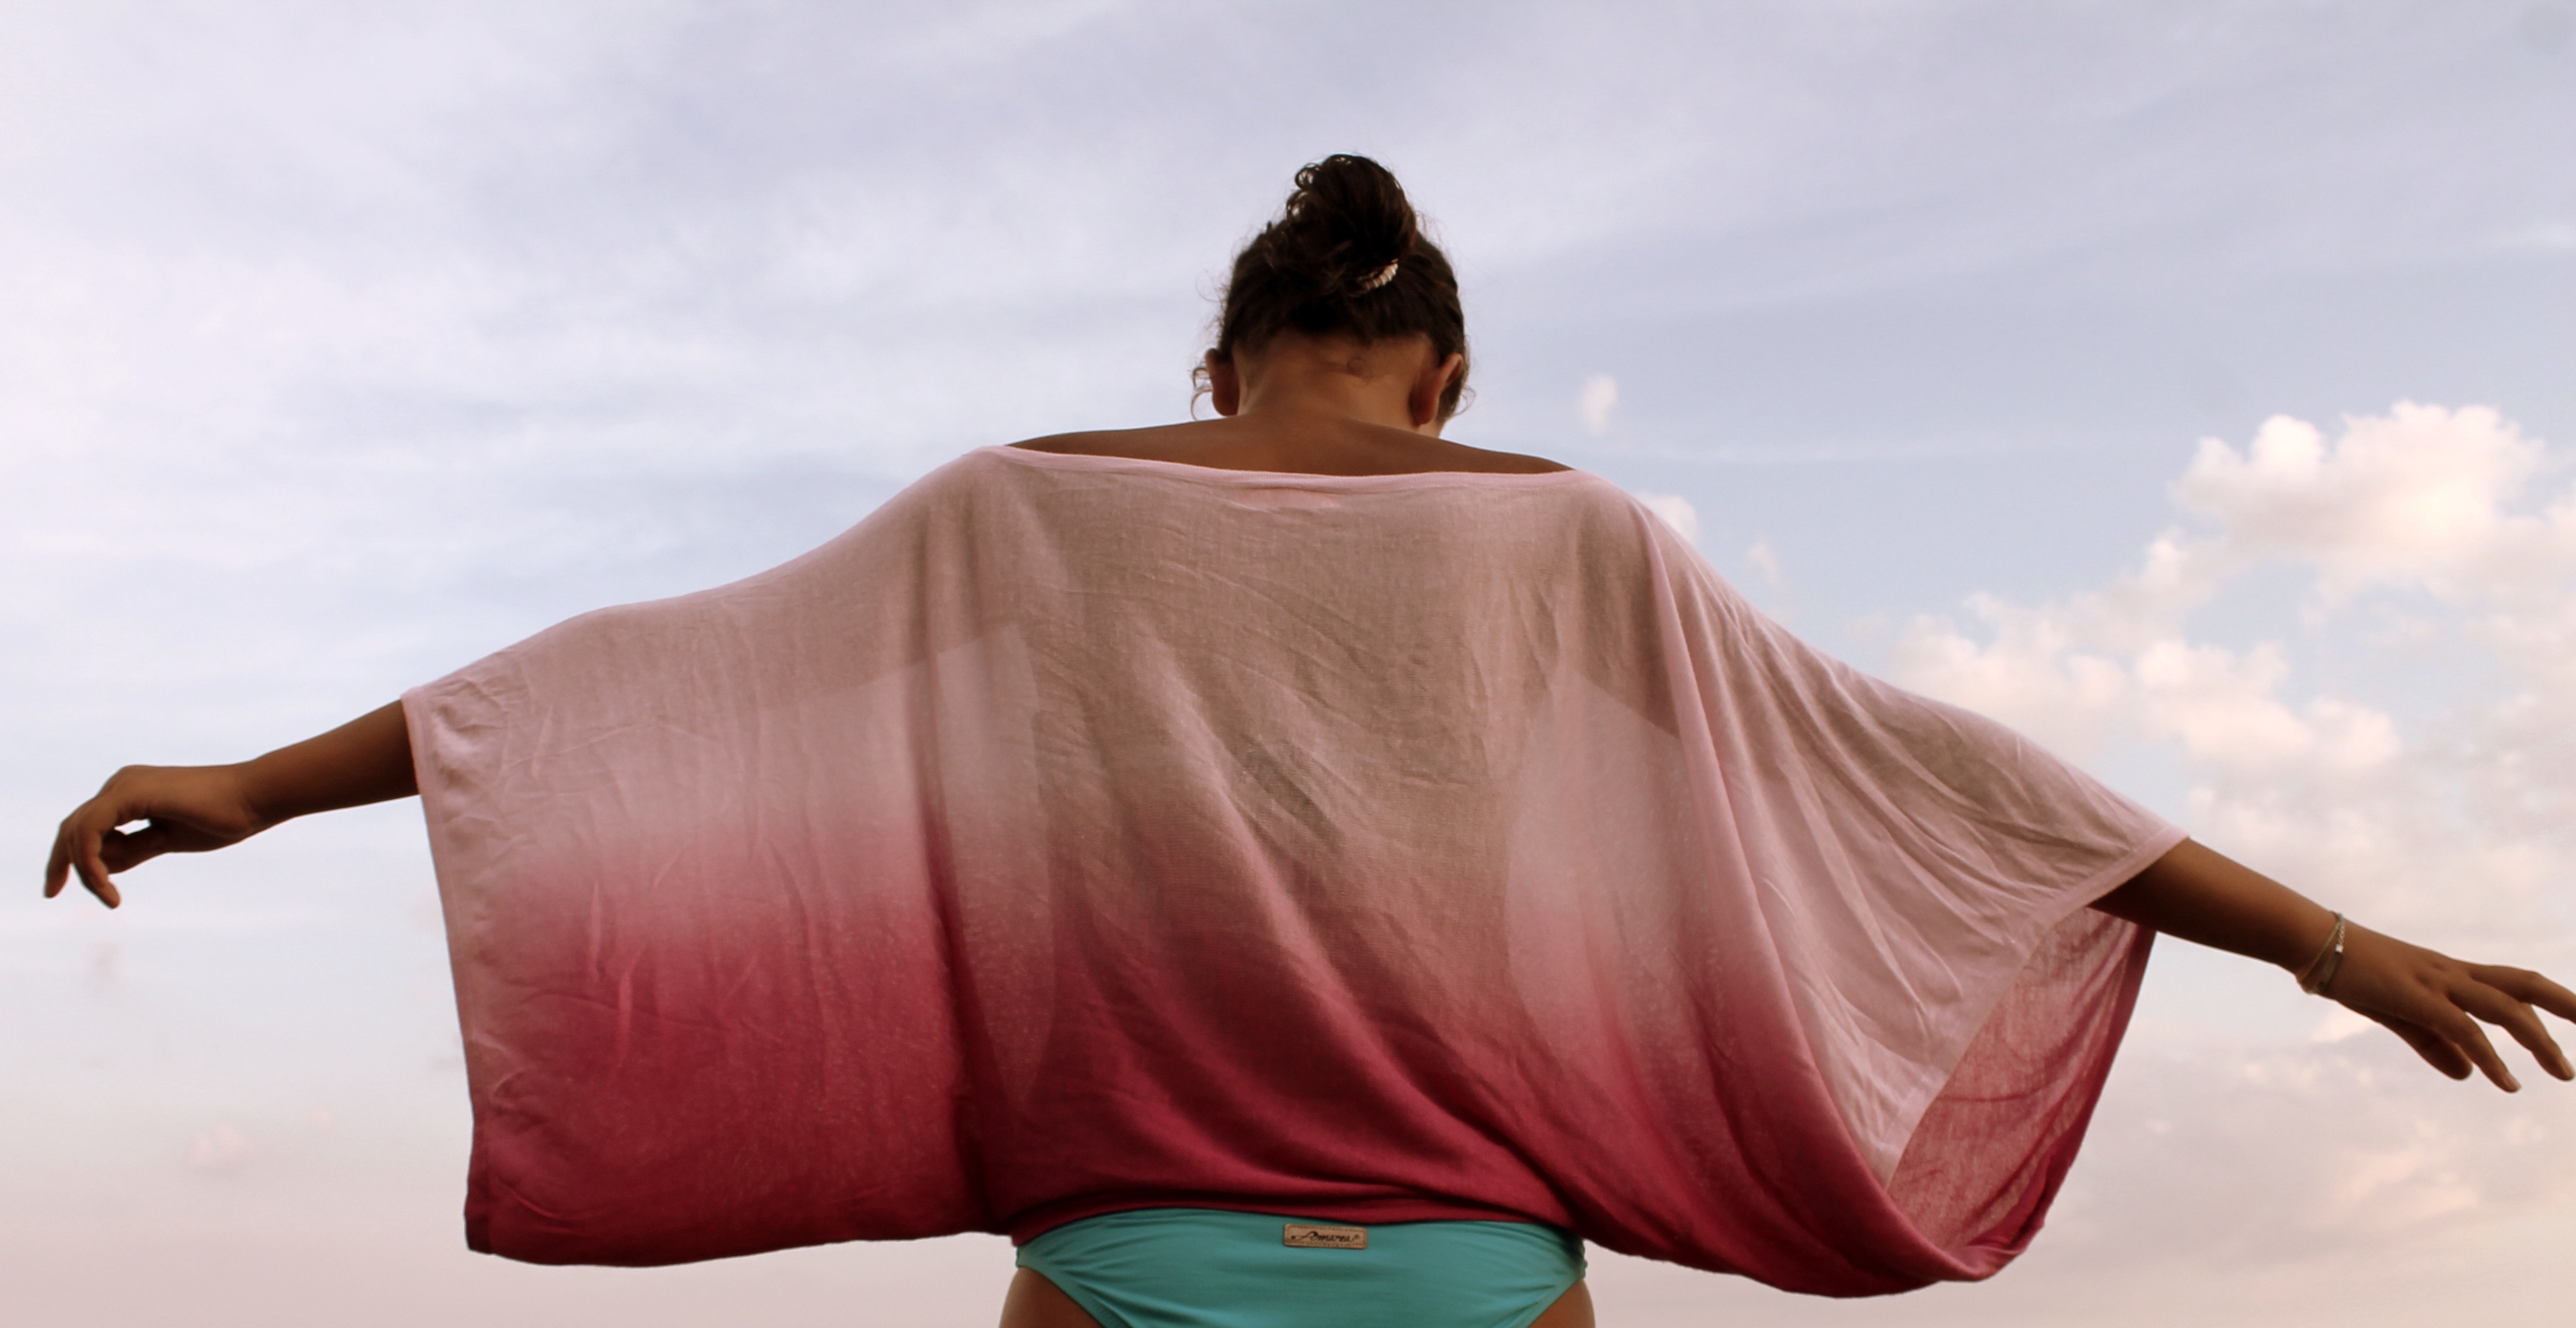
sea, sky, girl, woman, spring, fashion, link, dress, beauty, photo shoot, tee shirt